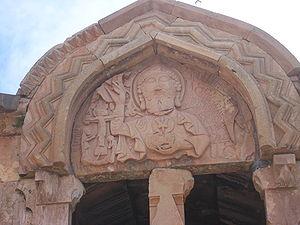
Noravank ou Noravank d'Amaghu est un monastère arménien situé dans une gorge de la communauté rurale d'Areni, non loin de la ville d'Eghegnazor, dans le marz de Vayots Dzor, au sud de l'Arménie. Bâti sur l'emplacement d'une église des IXᵉ - Xᵉ siècles, le complexe est refondé au XIIᵉ siècle mais date essentiellement des XIIIᵉ et XIVᵉ siècles ; il devient le mausolée des Orbélian. Actif jusqu'au XIXᵉ siècle et célèbre notamment pour son scriptorium, cet important centre religieux et culturel arménien est jusqu'alors une des résidences des évêques de Siounie.